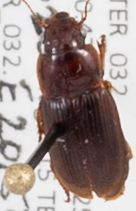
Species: Harpalus desertus
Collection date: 2015-08-20
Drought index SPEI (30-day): -0.362
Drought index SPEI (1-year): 1.594
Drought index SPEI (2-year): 1.69